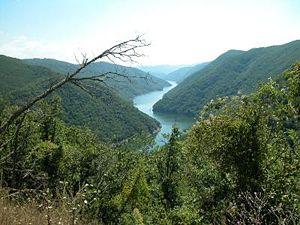
Les Rhodopes sont un massif montagneux des Balkans, situé dans le Sud-Ouest de la Bulgarie ne débordant qu'en Macédoine-Orientale-et-Thrace, dans le Nord-Est de la Grèce. Avec les massifs du Rila et du Pirin, il forme un même ensemble montagneux. Son plus haut sommet, le Goljam Perelik, est le septième sommet de Bulgarie par son altitude. Les Rhodopes sont le massif le plus étendu de Bulgarie et occupent environ un septième de la surface totale du pays, de 220 à 240 km d’ouest en est et 100 km environ du nord au sud. Sur une surface totale de 14 571 km², 83 % des Rhodopes se trouvent sur le territoire bulgare, le reste en territoire grec. Les importantes réserves d'eau et la douceur du climat favorisent une grande variété végétale et animale.